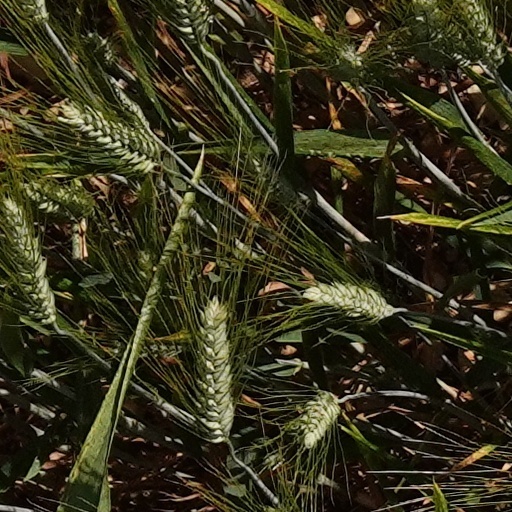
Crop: wheat